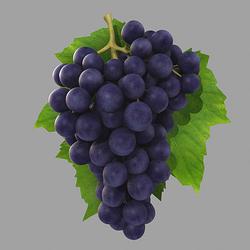
Label: Grapes